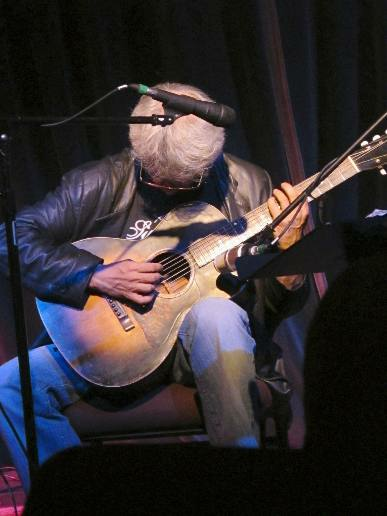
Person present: Yes